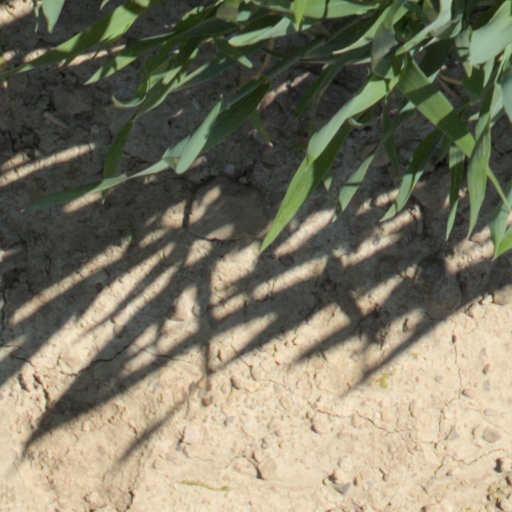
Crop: wheat